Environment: real
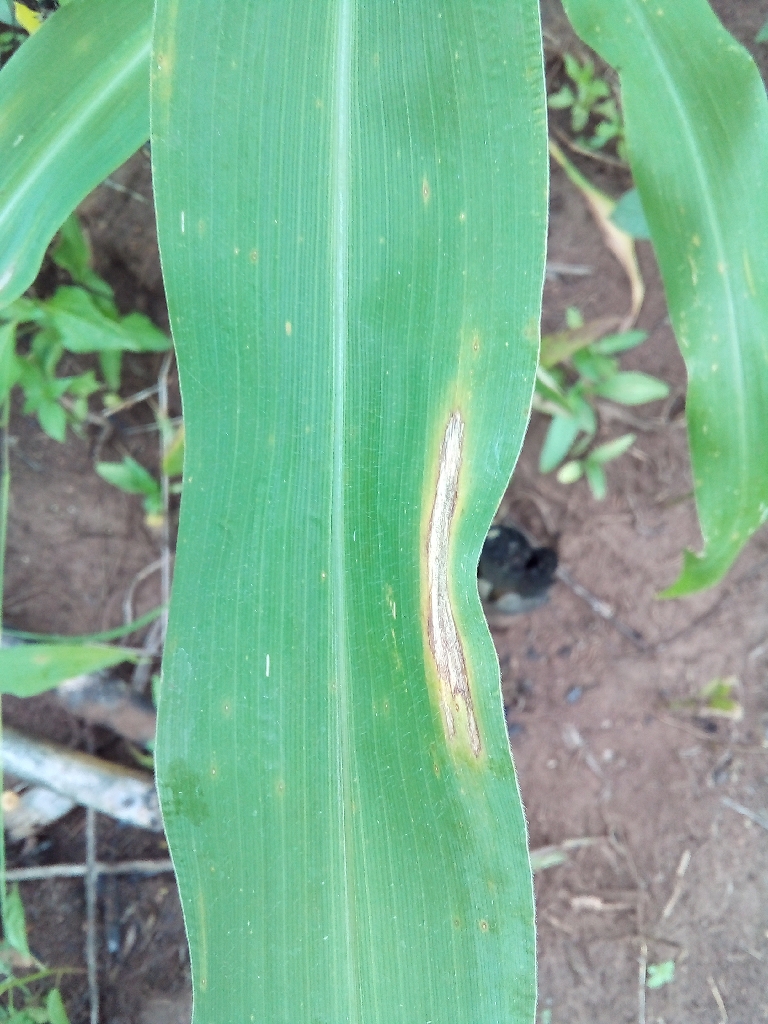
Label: northern_corn_leaf_blight